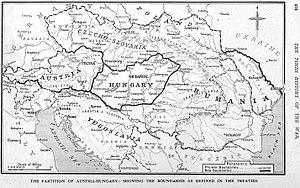
Le diocèse de Satu Mare est un diocèse catholique de Roumanie de rite latin de la province ecclésiastique de Bucarest dont le siège est situé à Satu Mare, dans le Județ de Satu Mare. L'évêque actuel est Jenő Schönberger, depuis 2003.
Le diocèse d'Oradea Mare est un diocèse catholique de Roumanie de rite latin de la province ecclésiastique de Bucarest dont le siège est situé à Oradea, dans le Județ de Bihor. L'évêque actuel est László Böcskei, depuis 2008.